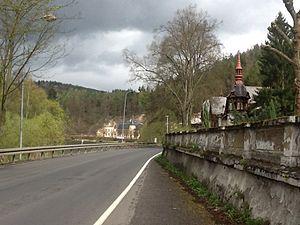
Le Kyselka Spa, ancien nom Kysibl, est un complexe d'anciens bains publics dans le village de Kyselka dans les environs de Karlovy Vary en République tchèque.